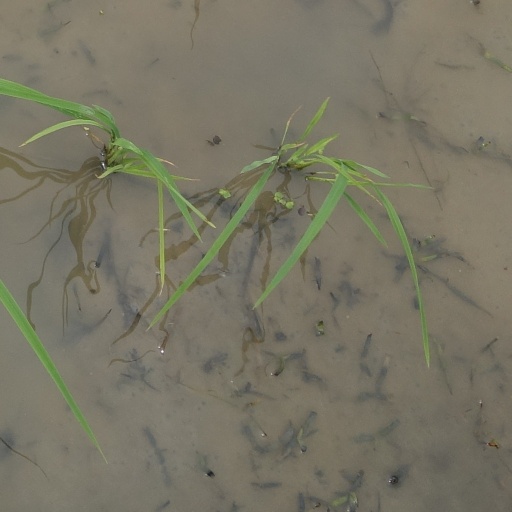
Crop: rice